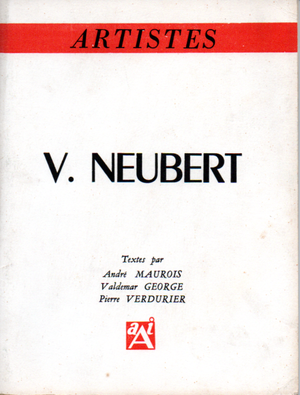
Vaclav Neubert, né à Bratislava le 20 juillet 1917 et mort à Paris le 7 avril 1996, est un peintre tchèque, naturalisé français le 10 janvier 1965.